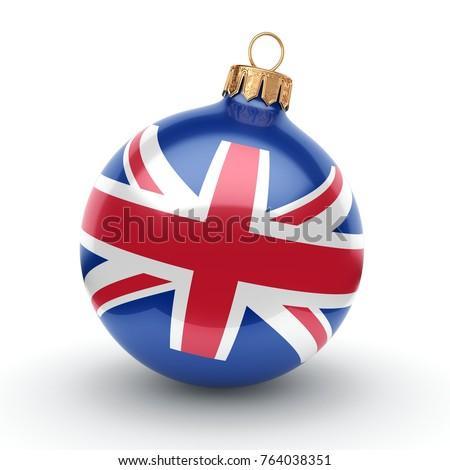
3d rendering ball decorated with the flag